Smiliogastrinae

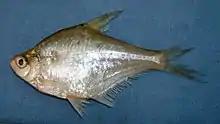

Smiliogastrinae is a subfamily of freshwater ray-finned fishes belonging to the family Cyprinidae, the family which includes the carps, barbs and related fishes. The fishes in this genus are found in Africa and Asia and are commonly referred to as barbs.